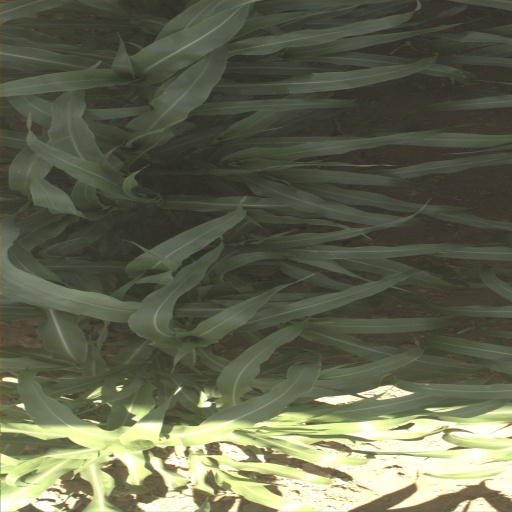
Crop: sorghum